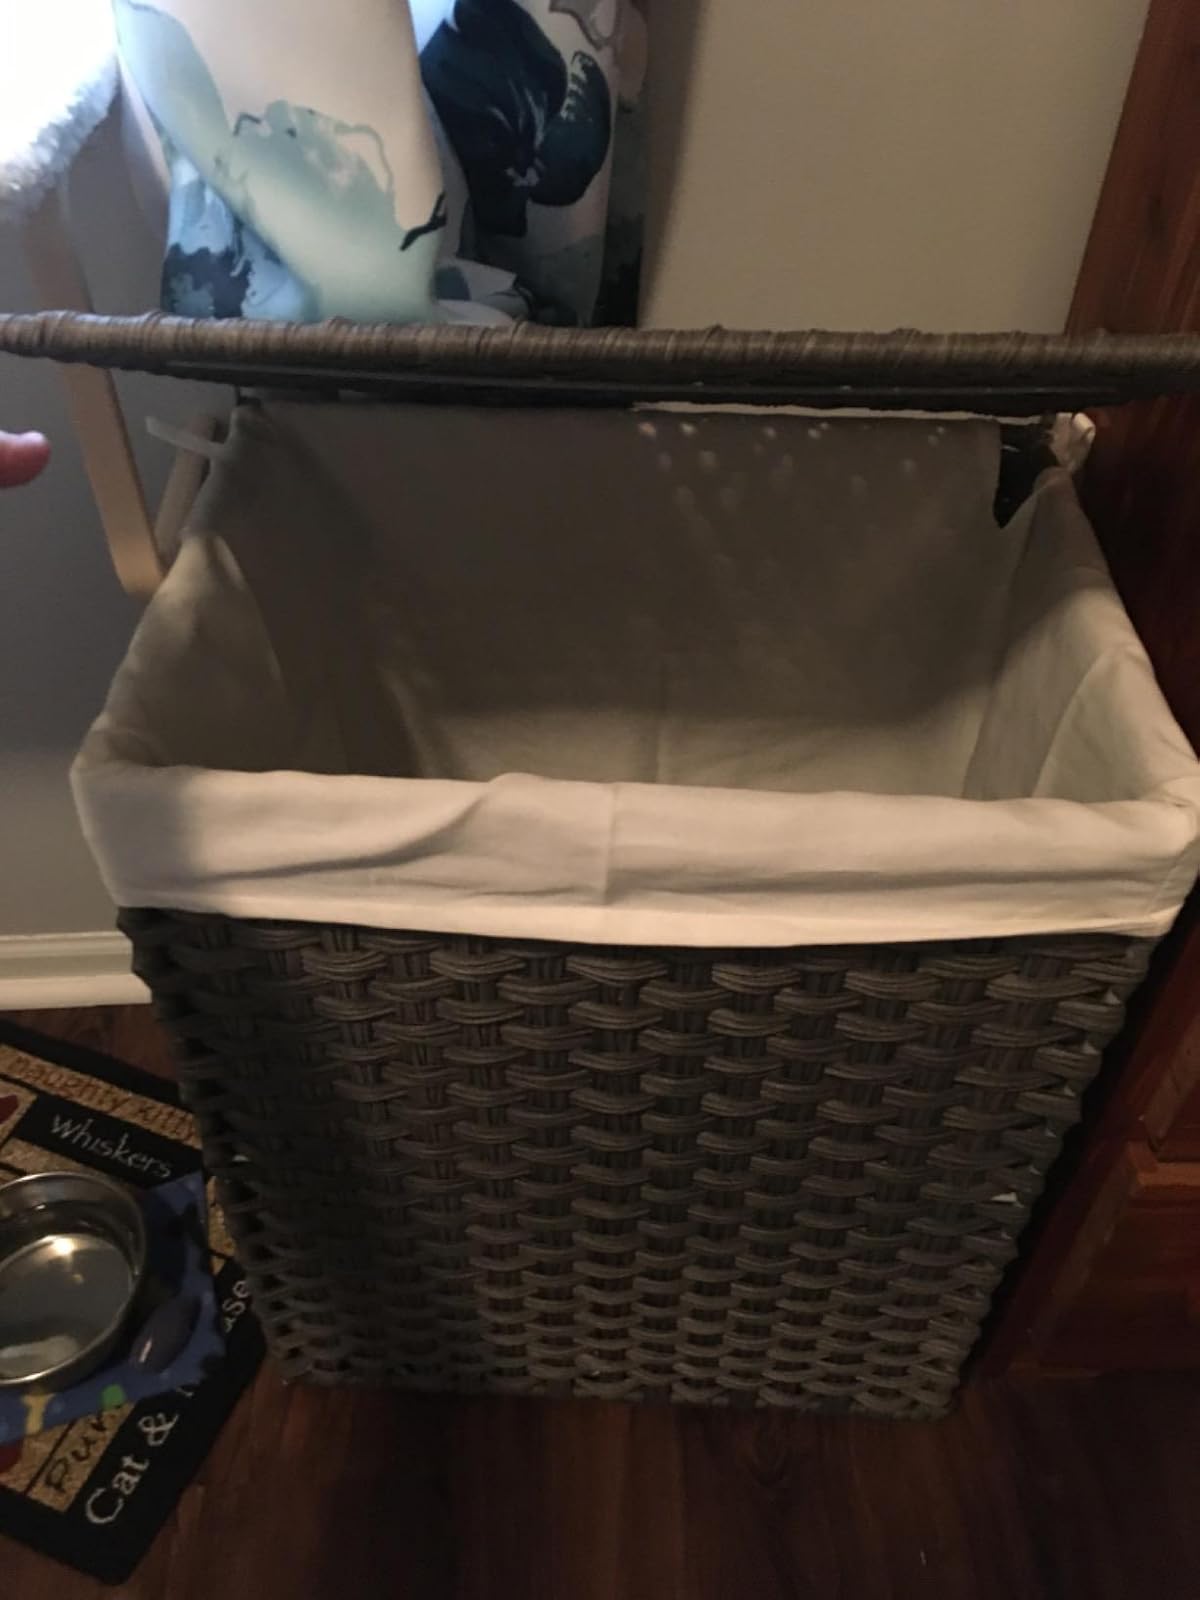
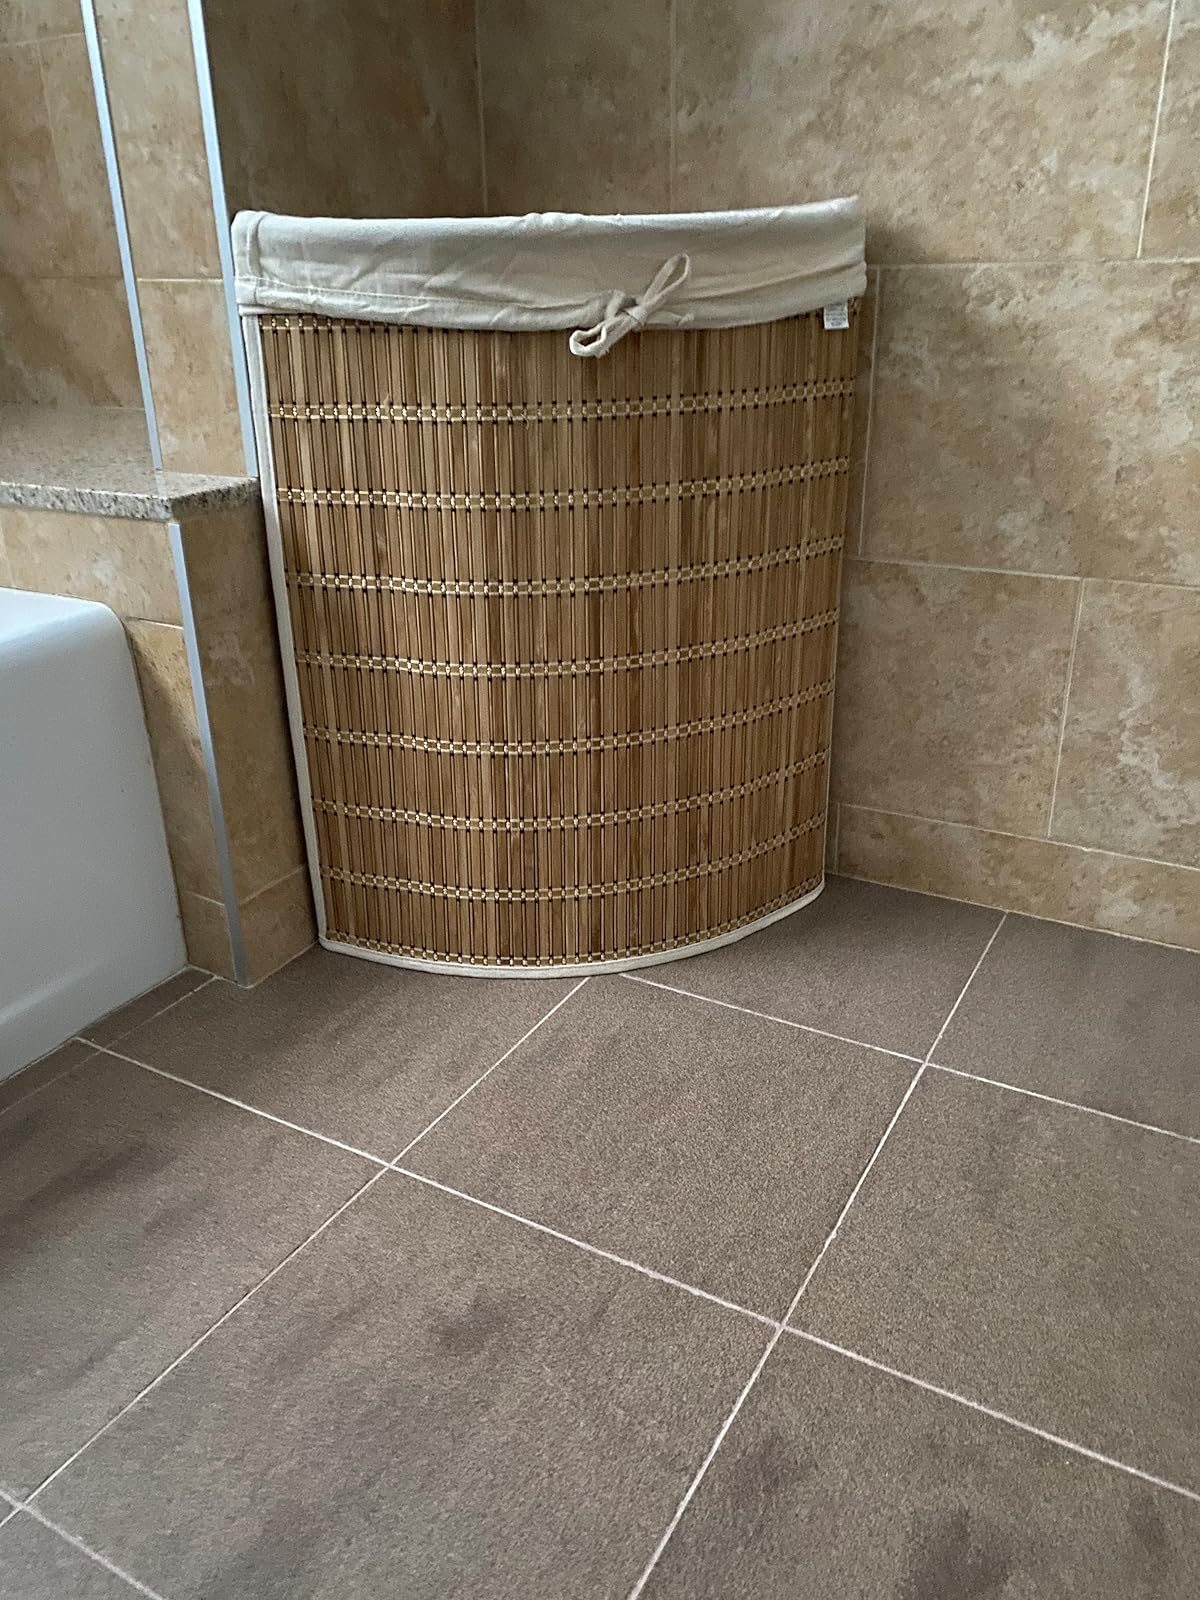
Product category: items_hamper
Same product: no